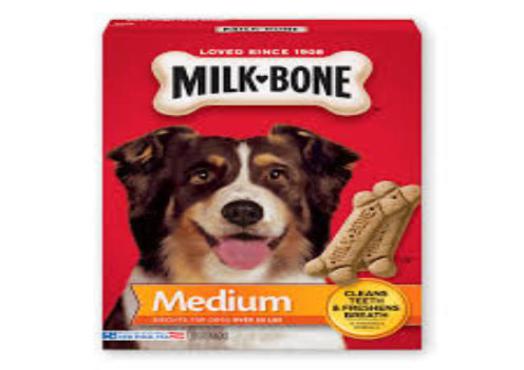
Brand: milk-bone
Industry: Food